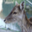
Label: deer